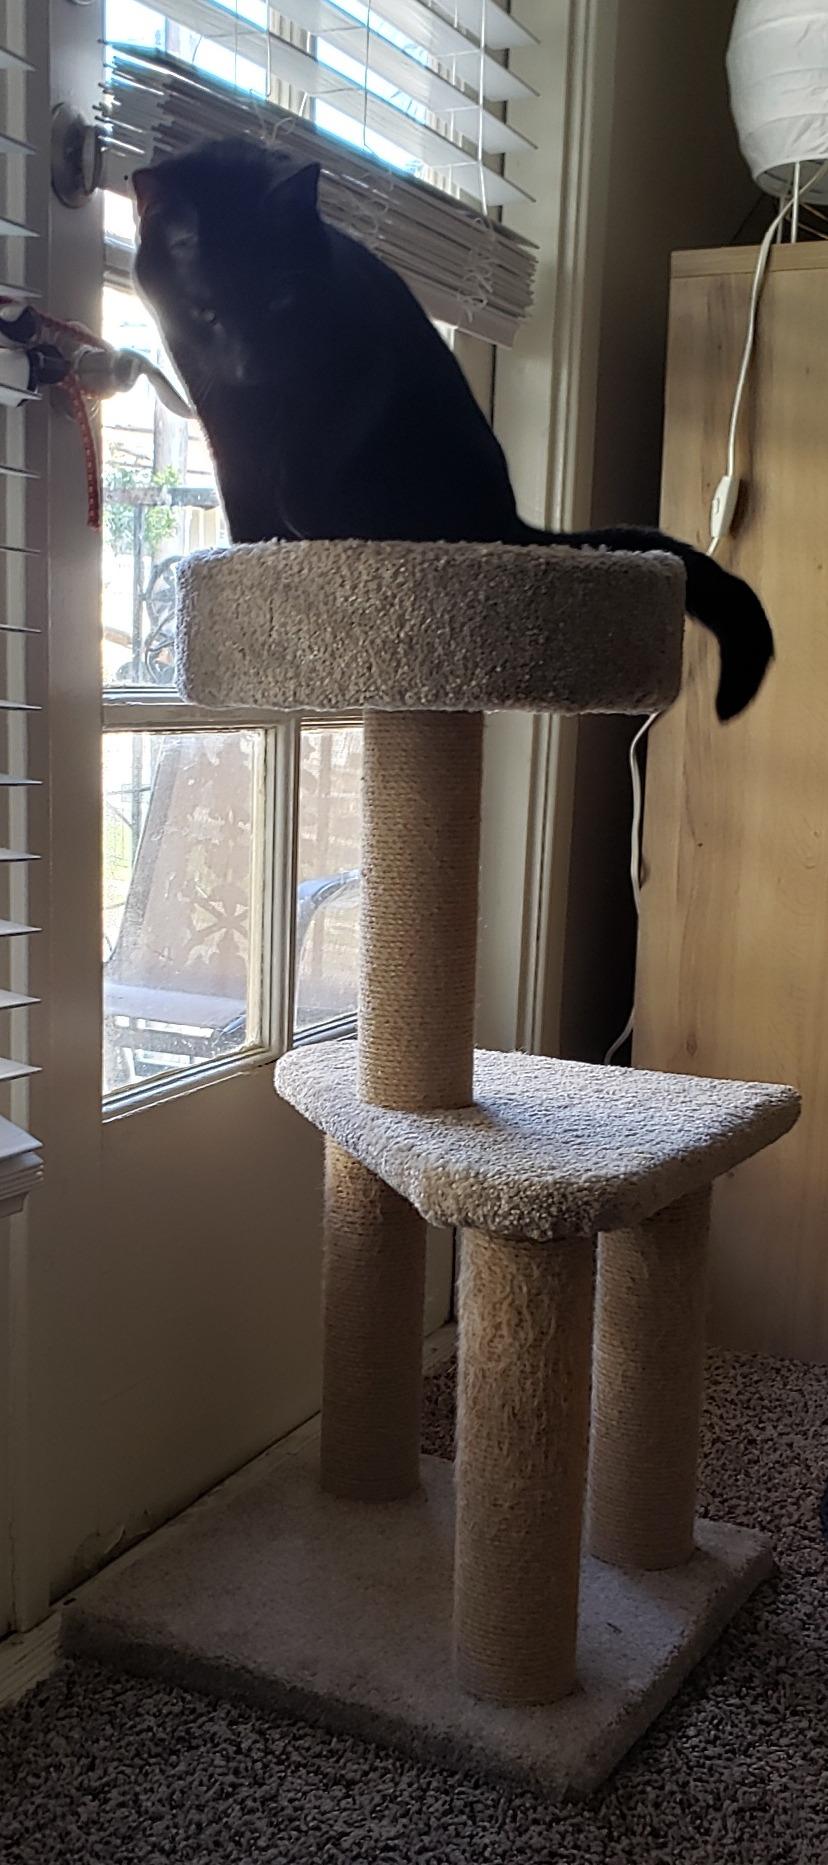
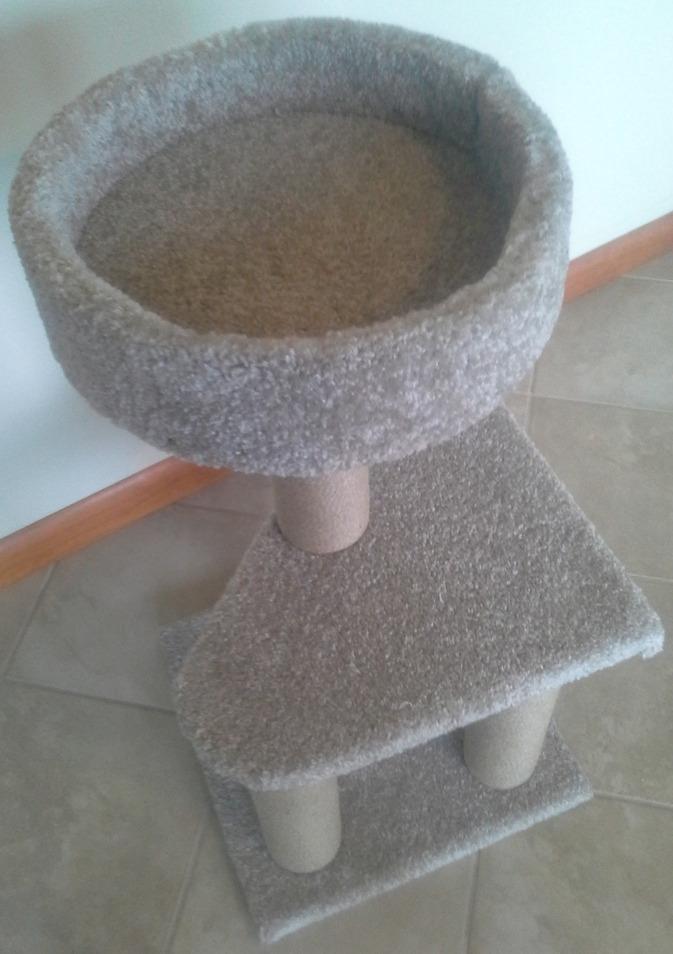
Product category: items_cat tree
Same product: yes